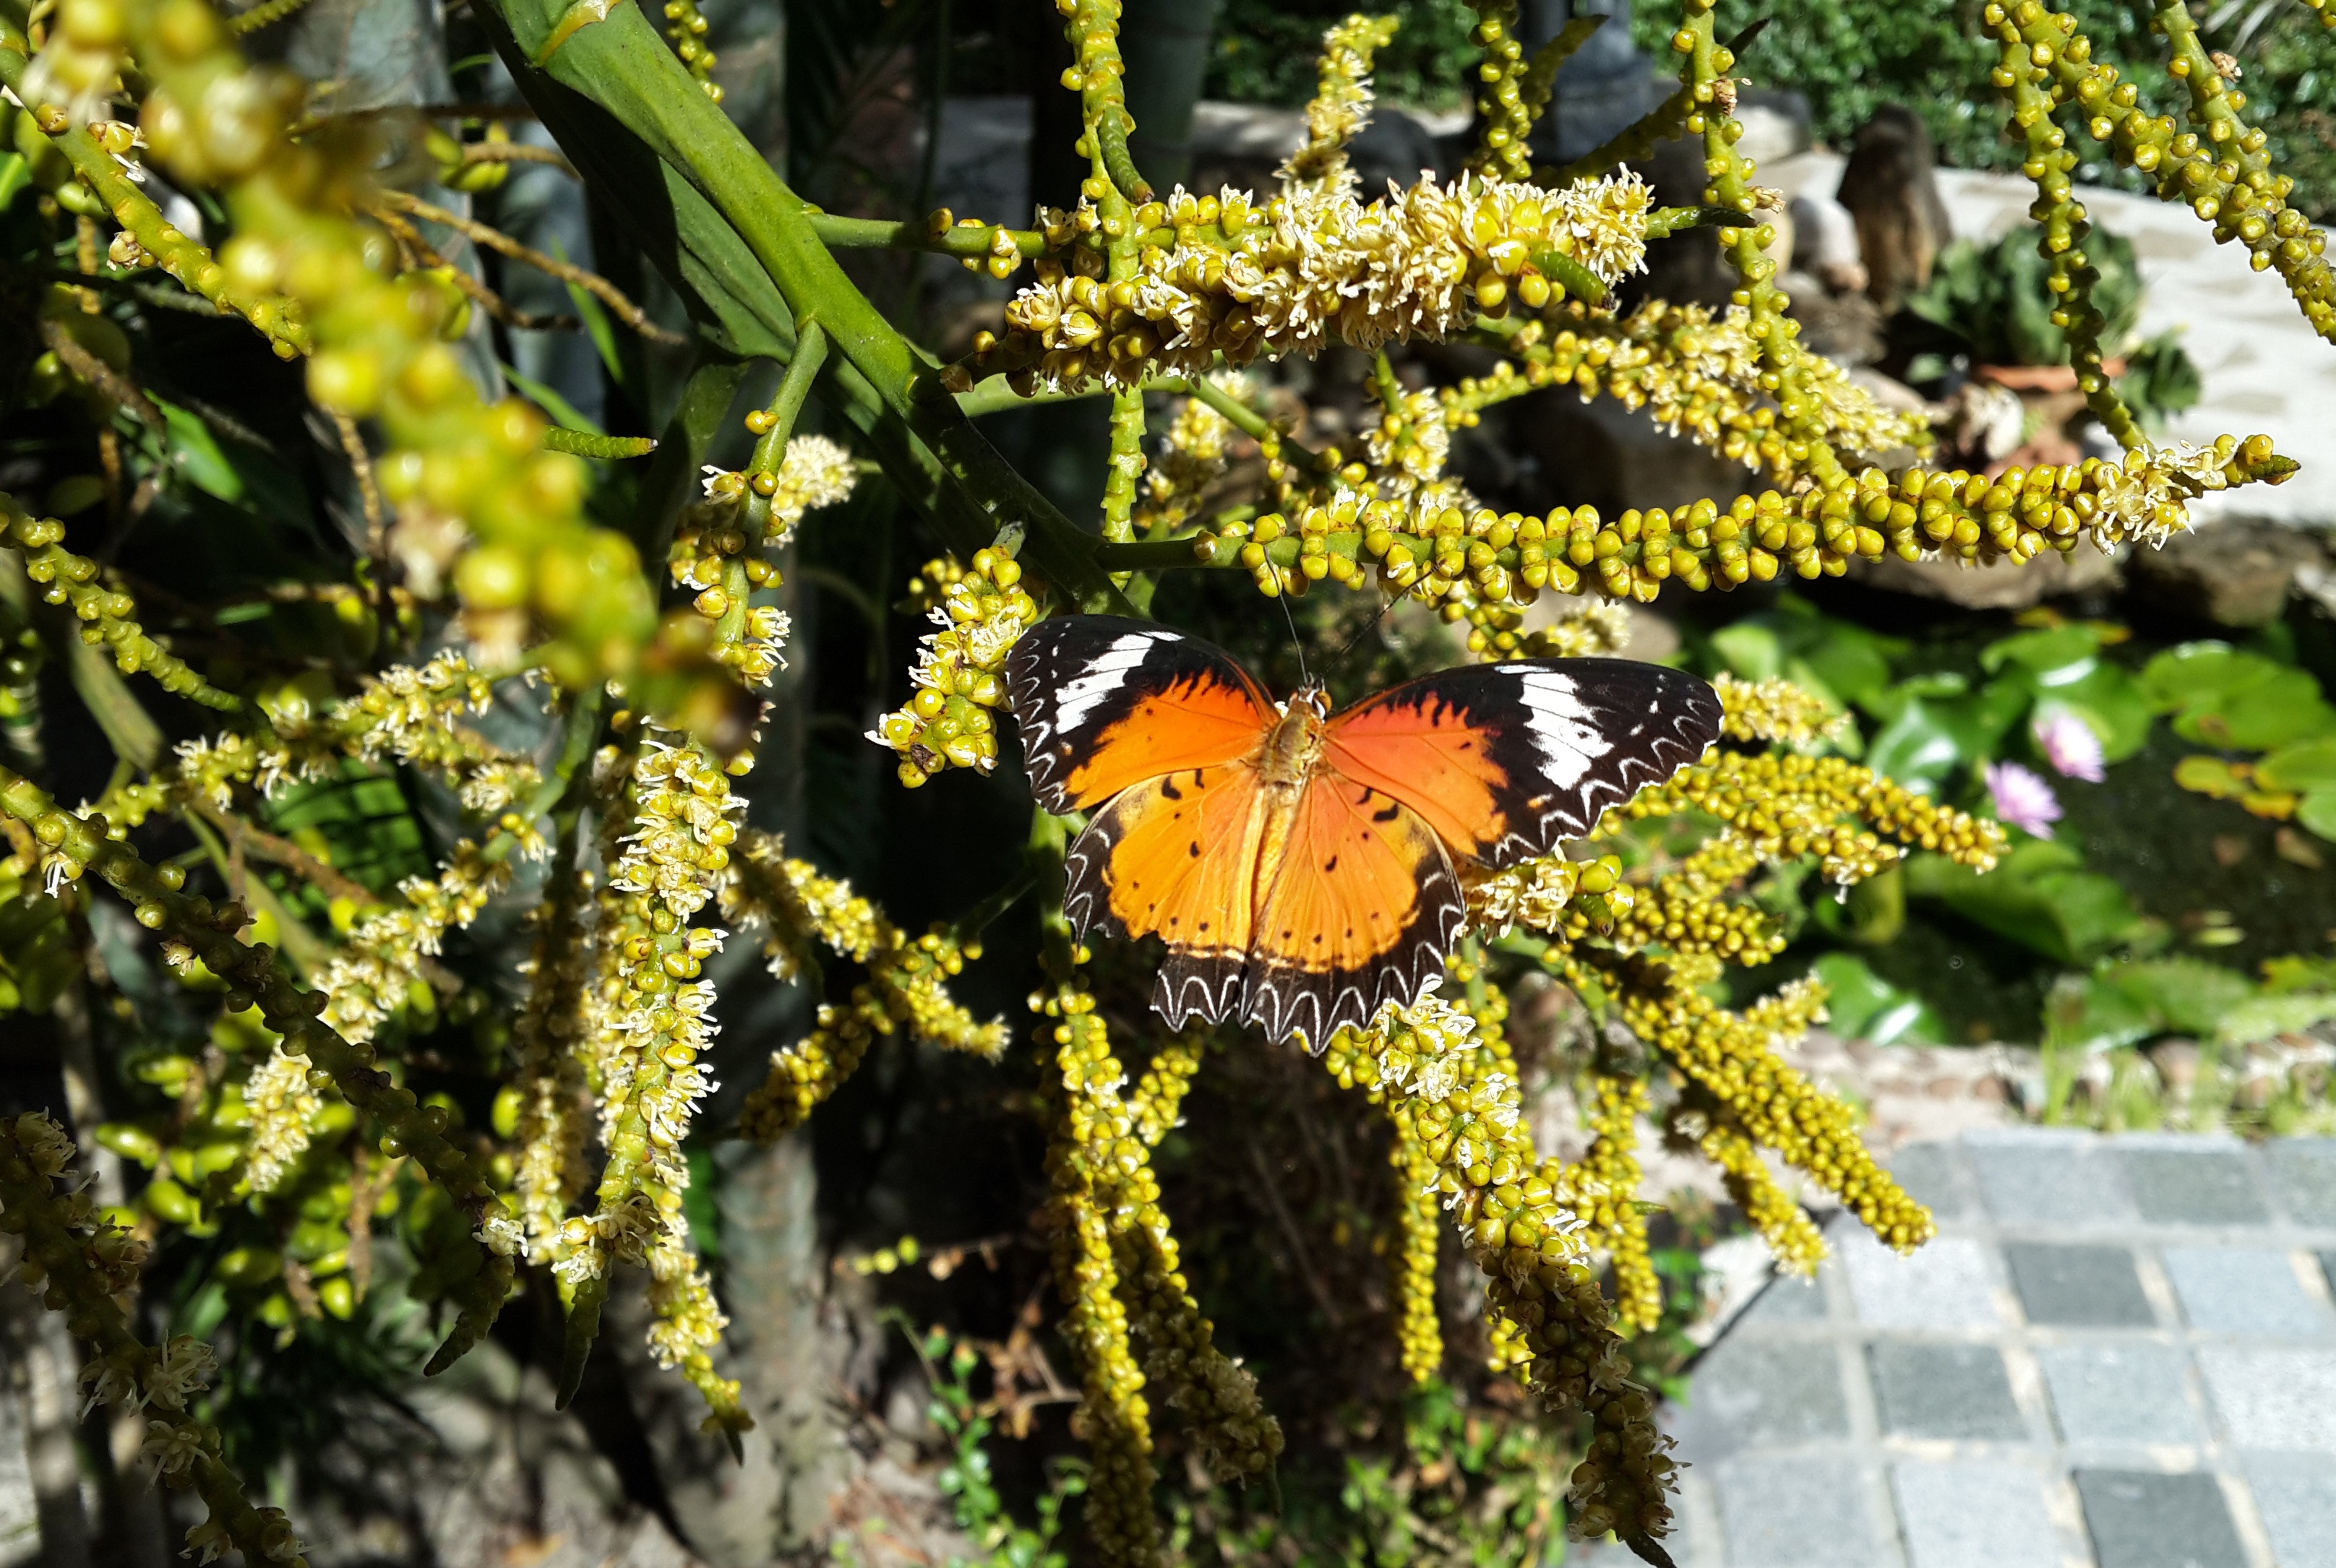
nature, plant, flower, insect, botany, butterfly, garden, flora, plants, invertebrate, monarch butterfly, insects, flowering plant, tropical plants, tropical insects, land plant, moths and butterflies, nature of south east asia, nong nooch garden pattaya